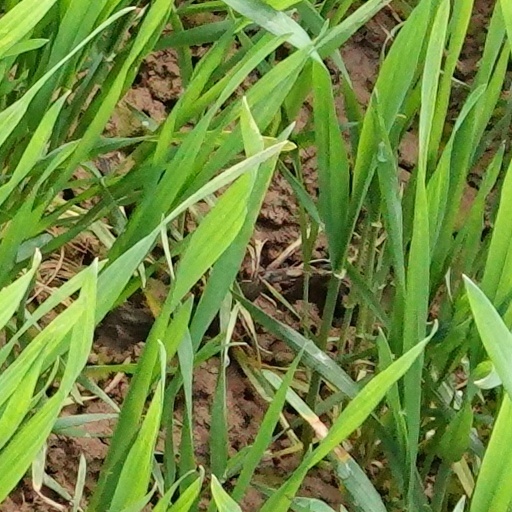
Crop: wheat